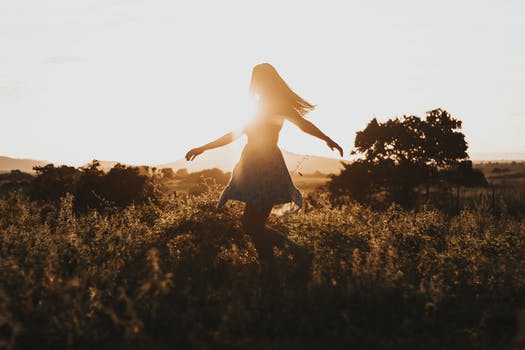
Label: No Watermark